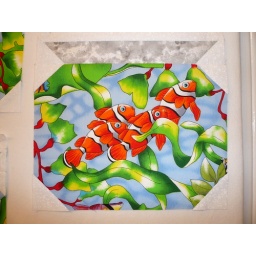
School of Clown fish in bowl